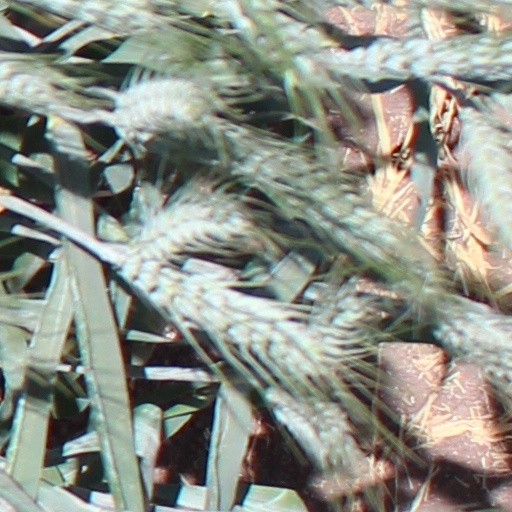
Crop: wheat